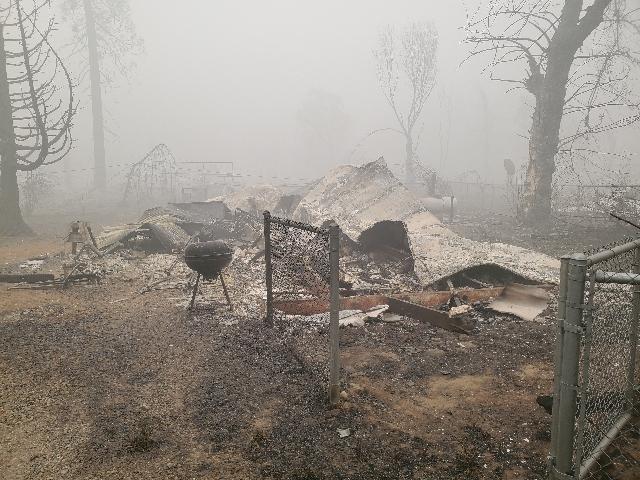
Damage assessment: destroyed